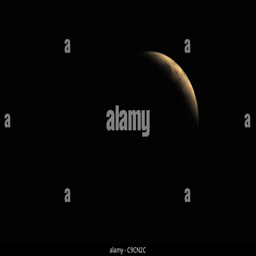
the moon as it seen from earth during a lunar eclipse